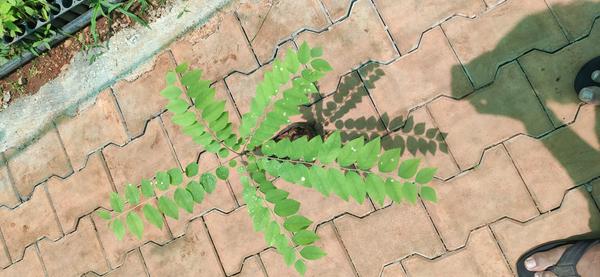
Plant: Amla